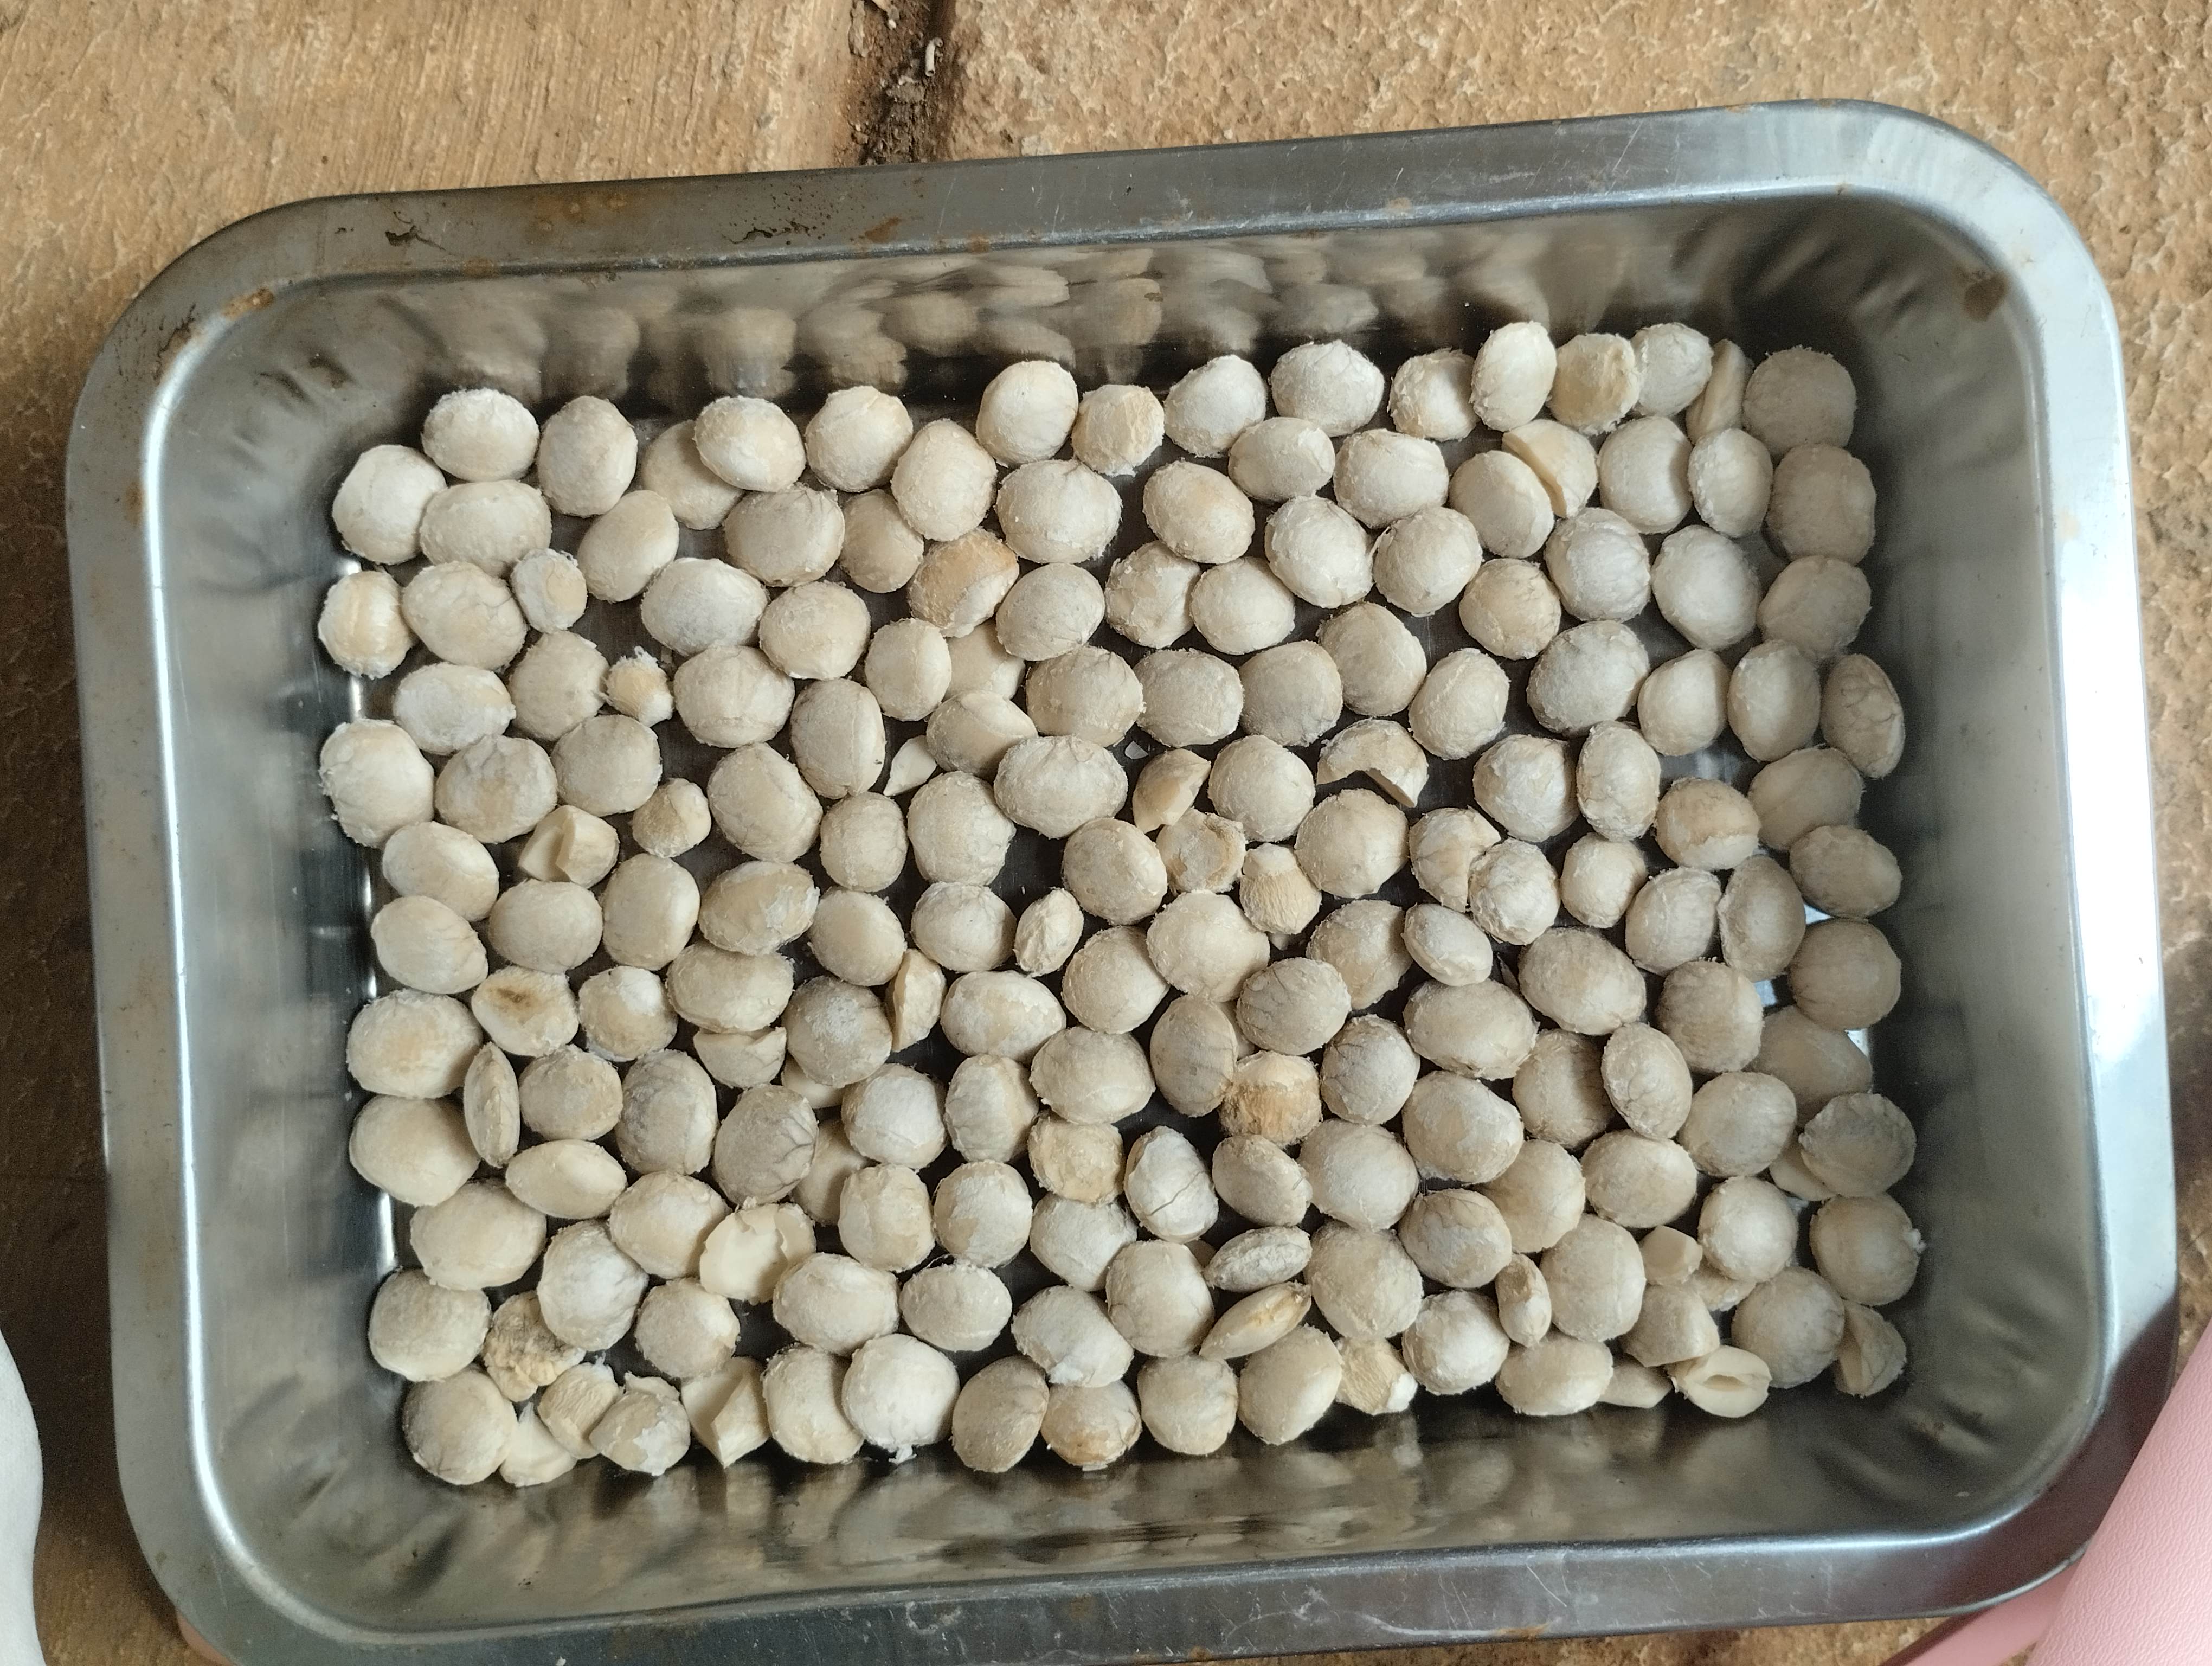
Label: bagus (good seed)